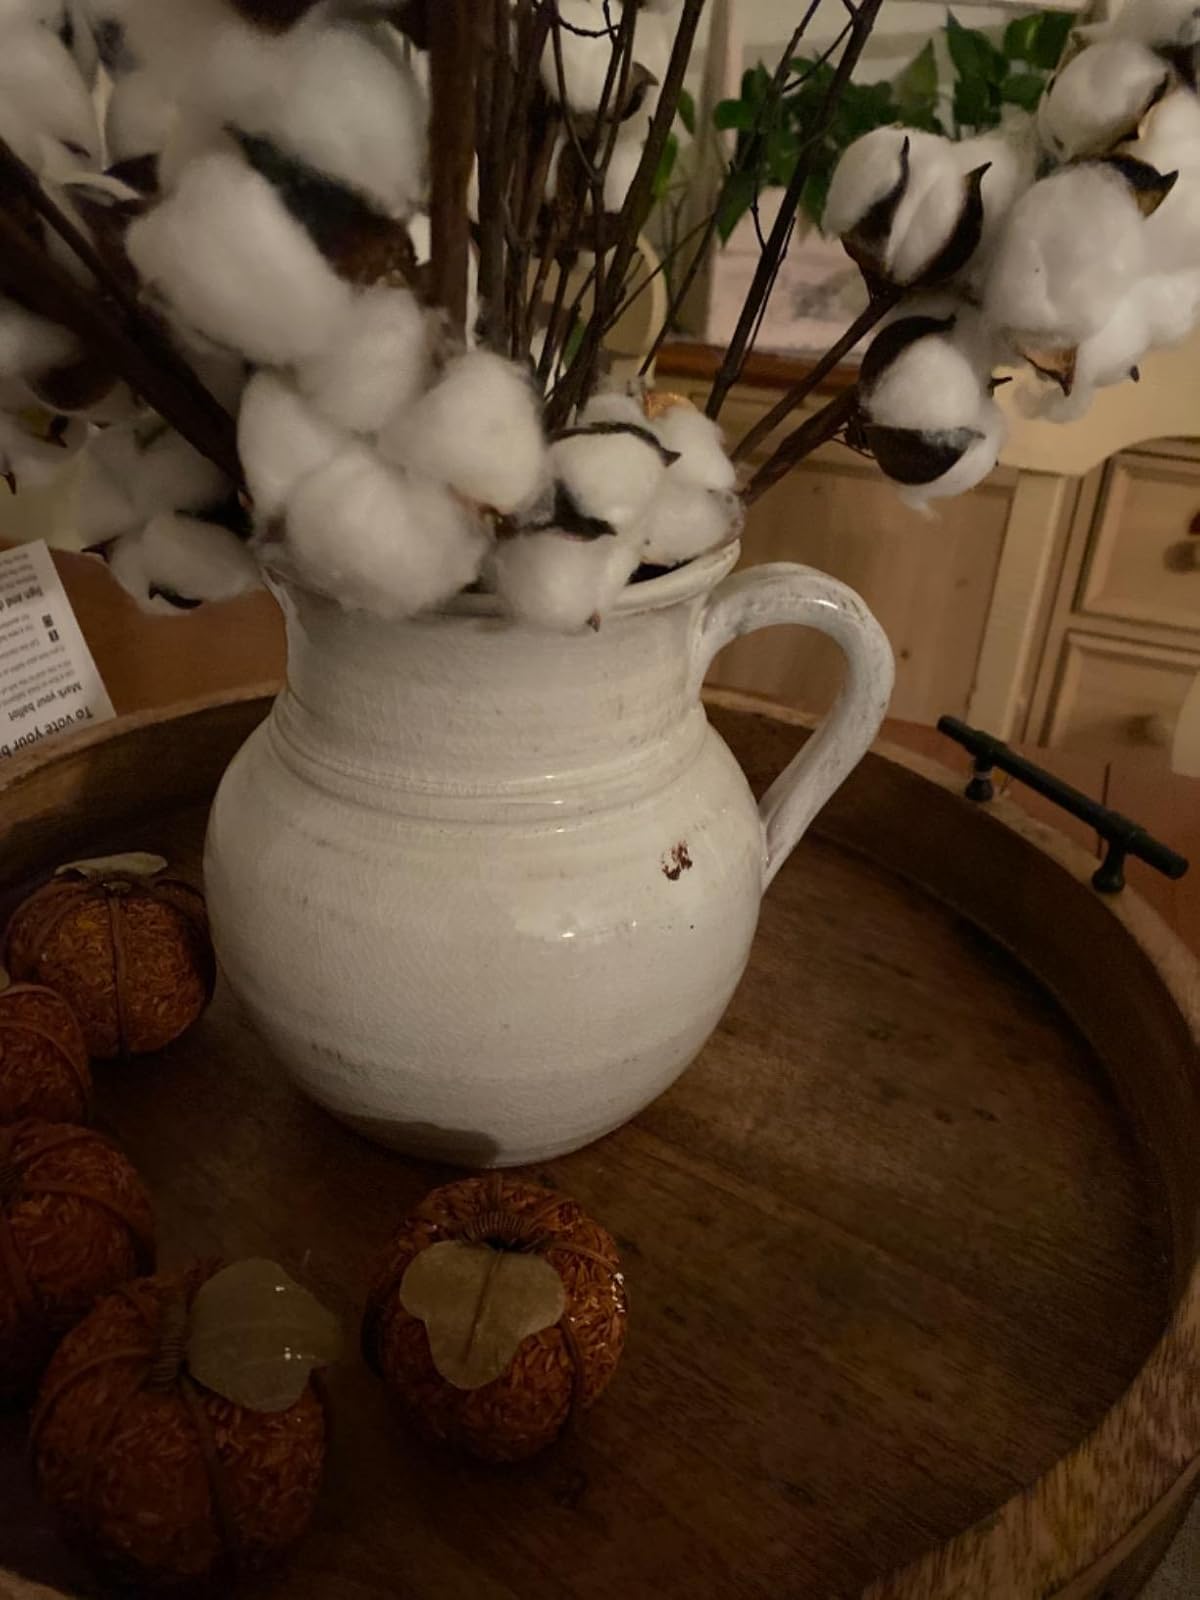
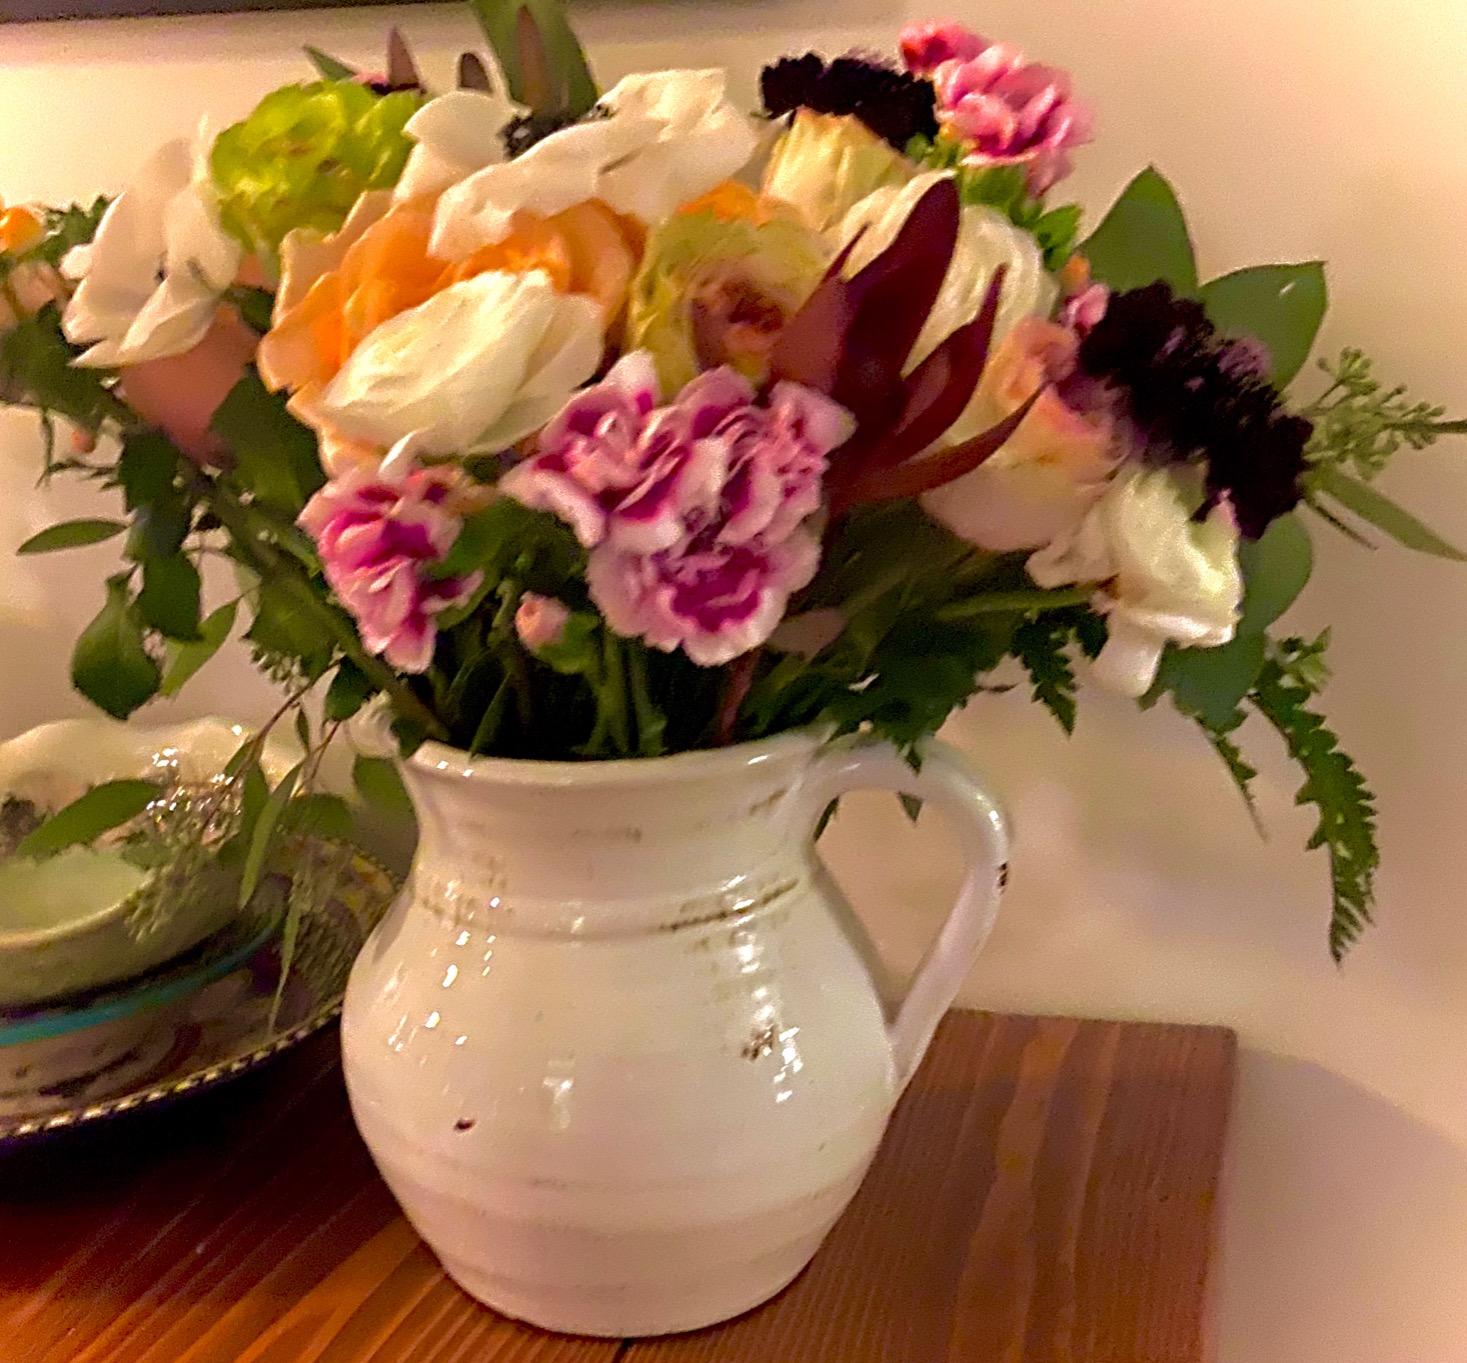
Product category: vase
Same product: yes